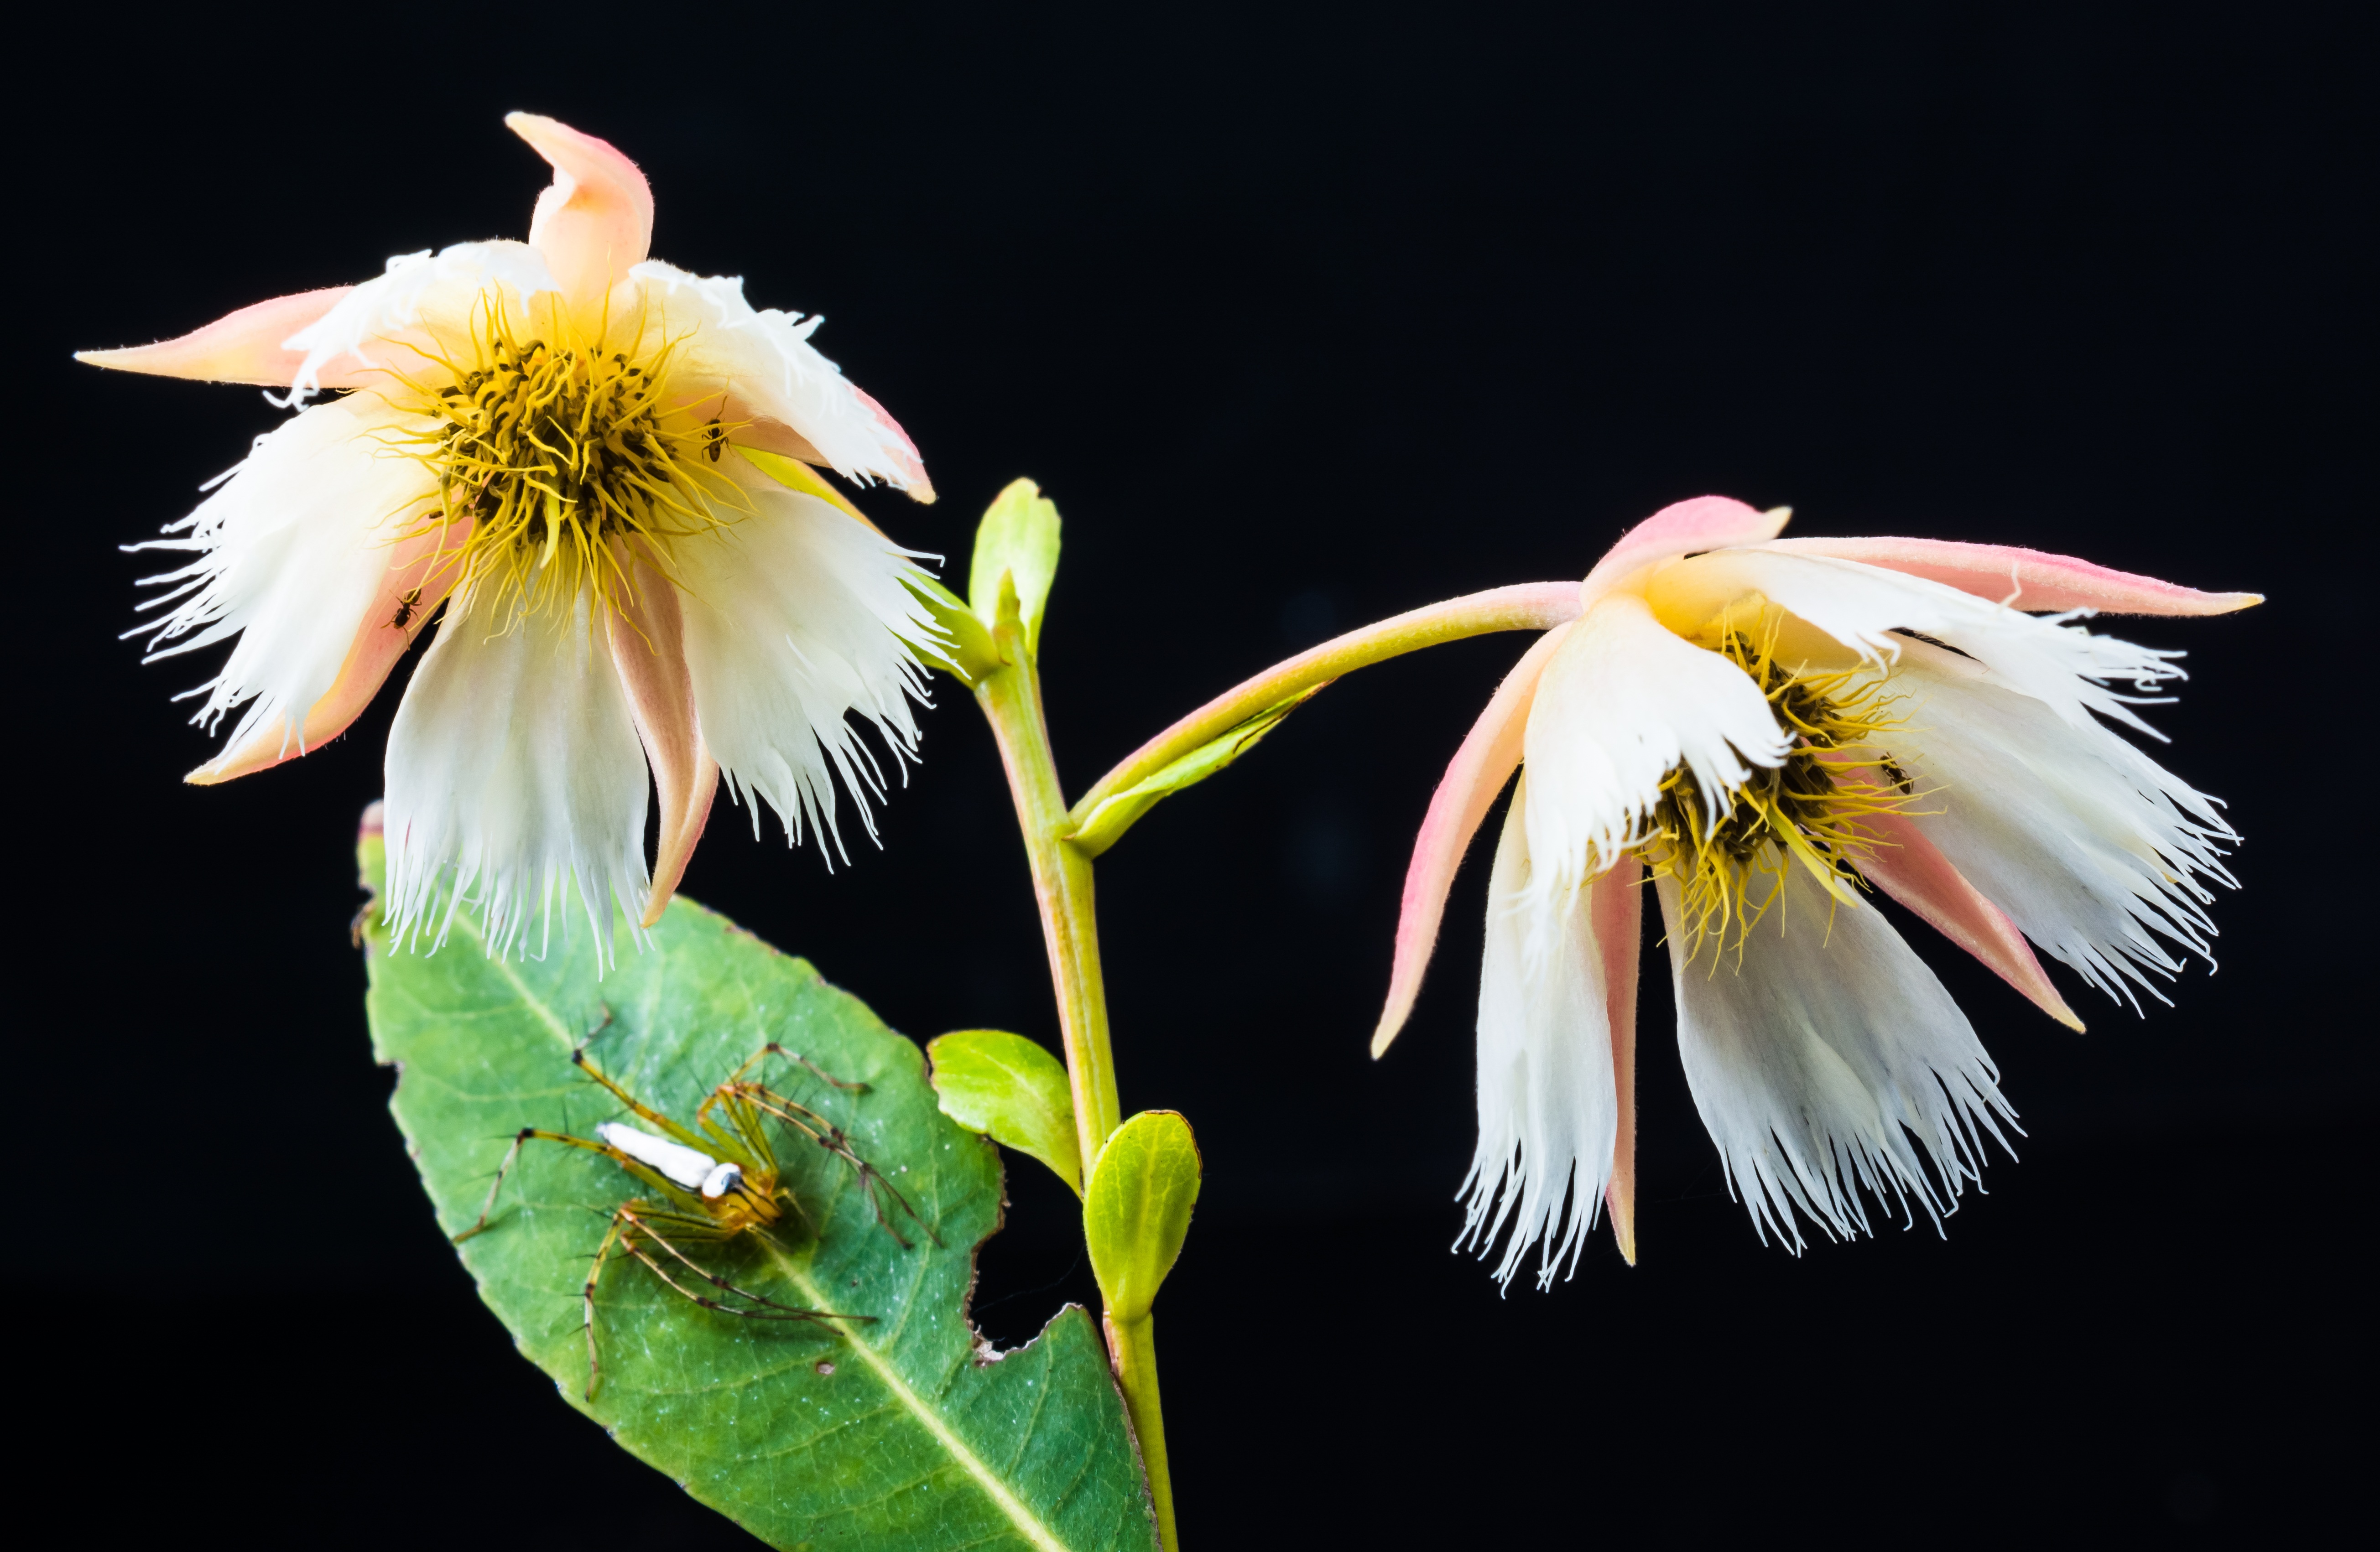
nature, blossom, plant, photography, leaf, flower, petal, bloom, pollen, insect, botany, yellow, close, flora, wildflower, close up, spider, arachnid, macro photography, flowering plant, plant stem, land plant